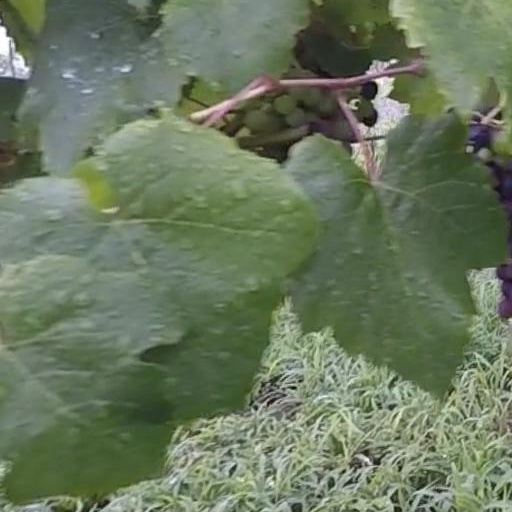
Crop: grape